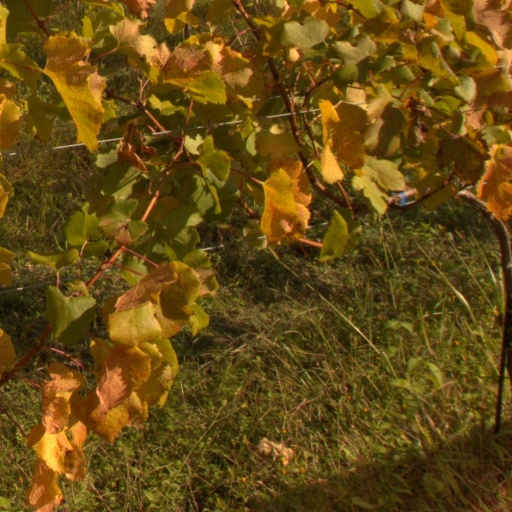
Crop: grape